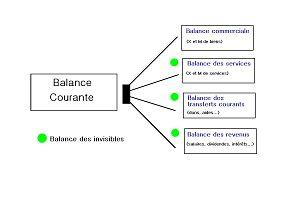
La balance courante d'un pays est la somme de sa balance commerciale, c'est-à-dire des flux monétaires résultant des échanges de biens et services de ce pays avec l'étranger, de sa balance des revenus et de sa balance des transferts courants.
La balance des revenus permet de mesurer les échanges de revenu. La balance des revenus est utilisée par la Comptabilité nationale pour mesurer les échanges de la France aux pays étrangers. En économie, la balance des revenus est l'une des composantes de la balance courante qui mesure tous les flux monétaires.